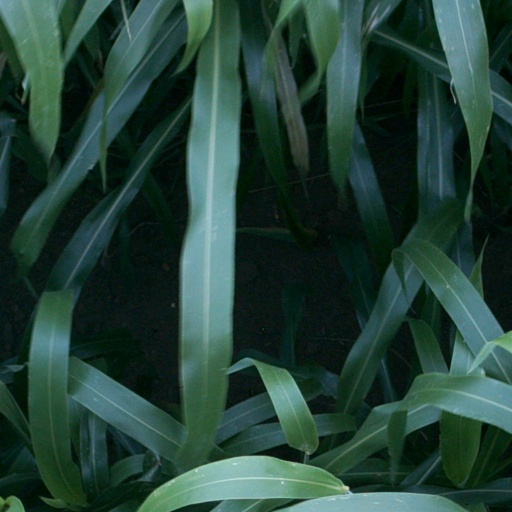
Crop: sorghum